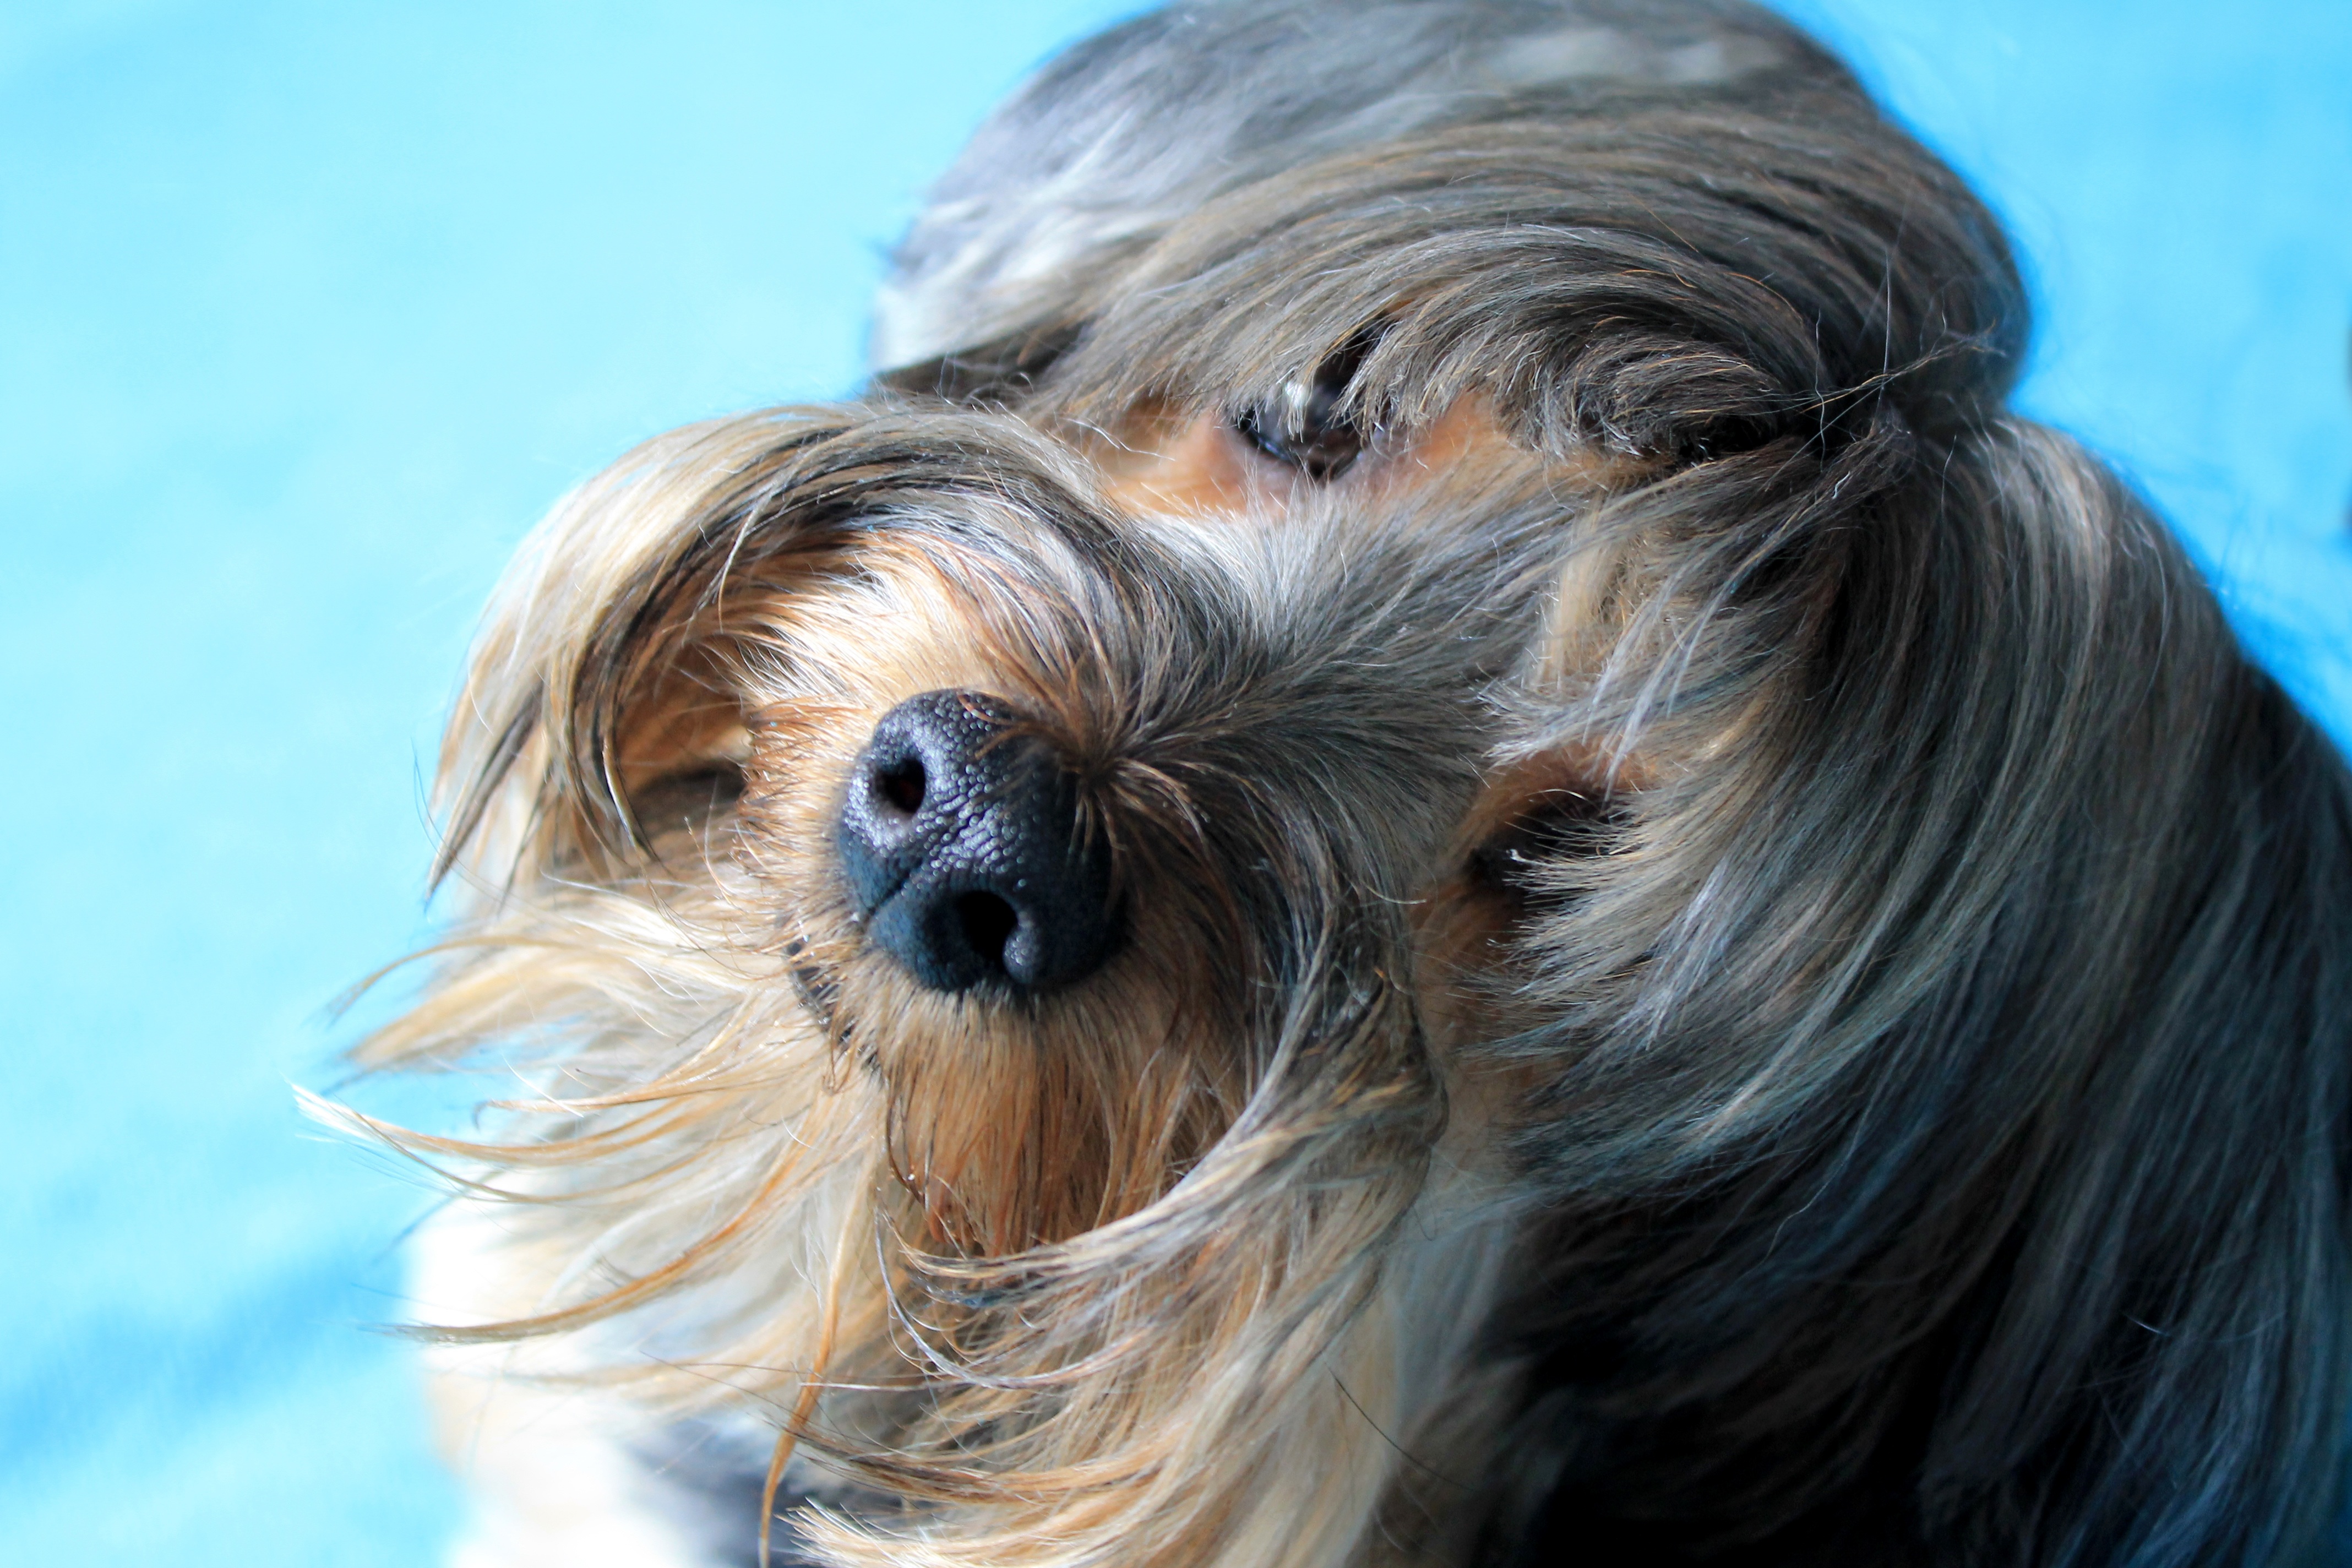
puppy, dog, canine, pet, mammal, blue, friend, close up, vertebrate, adorable, dog breed, lhasa apso, domestic animals, terrier, companion, yorkshire terrier, york shire, havanese, dog like mammal, carnivoran, morkie